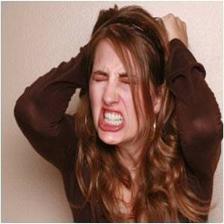
Image emotion (VAD): valence: -0.6, arousal: 0.6, dominance: 0.6
Candidate emotion words:
embarrassed — valence: -0.632, arousal: 0.12, dominance: -0.508
displeased — valence: -0.73, arousal: 0.38, dominance: -0.2
keen — valence: 0.646, arousal: 0.438, dominance: 0.612
defiant — valence: -0.5, arousal: 0.584, dominance: 0.538
Best matching emotion: defiant